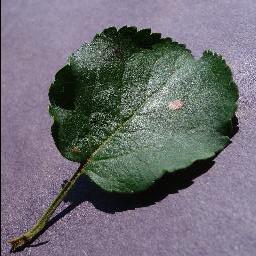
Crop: apple
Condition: black_rot